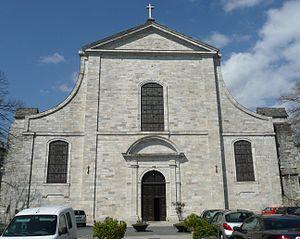
Saint-Pons-de-Thomières (Hérault) - cathédrale - Façade Est de style classique datant de 1711
La cathédrale Saint-Pons-de-Cimiez ou abbaye Saint-Pons-de-Thomières, ou Abbatia Sancti Pontii - Abbatia Thomeriarum, est une ancienne abbaye et cathédrale catholique romaine, située à Saint-Pons-de-Thomières, dans le département français de l'Hérault et la région Occitanie.